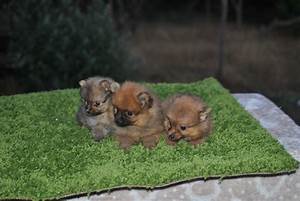
Label: cane